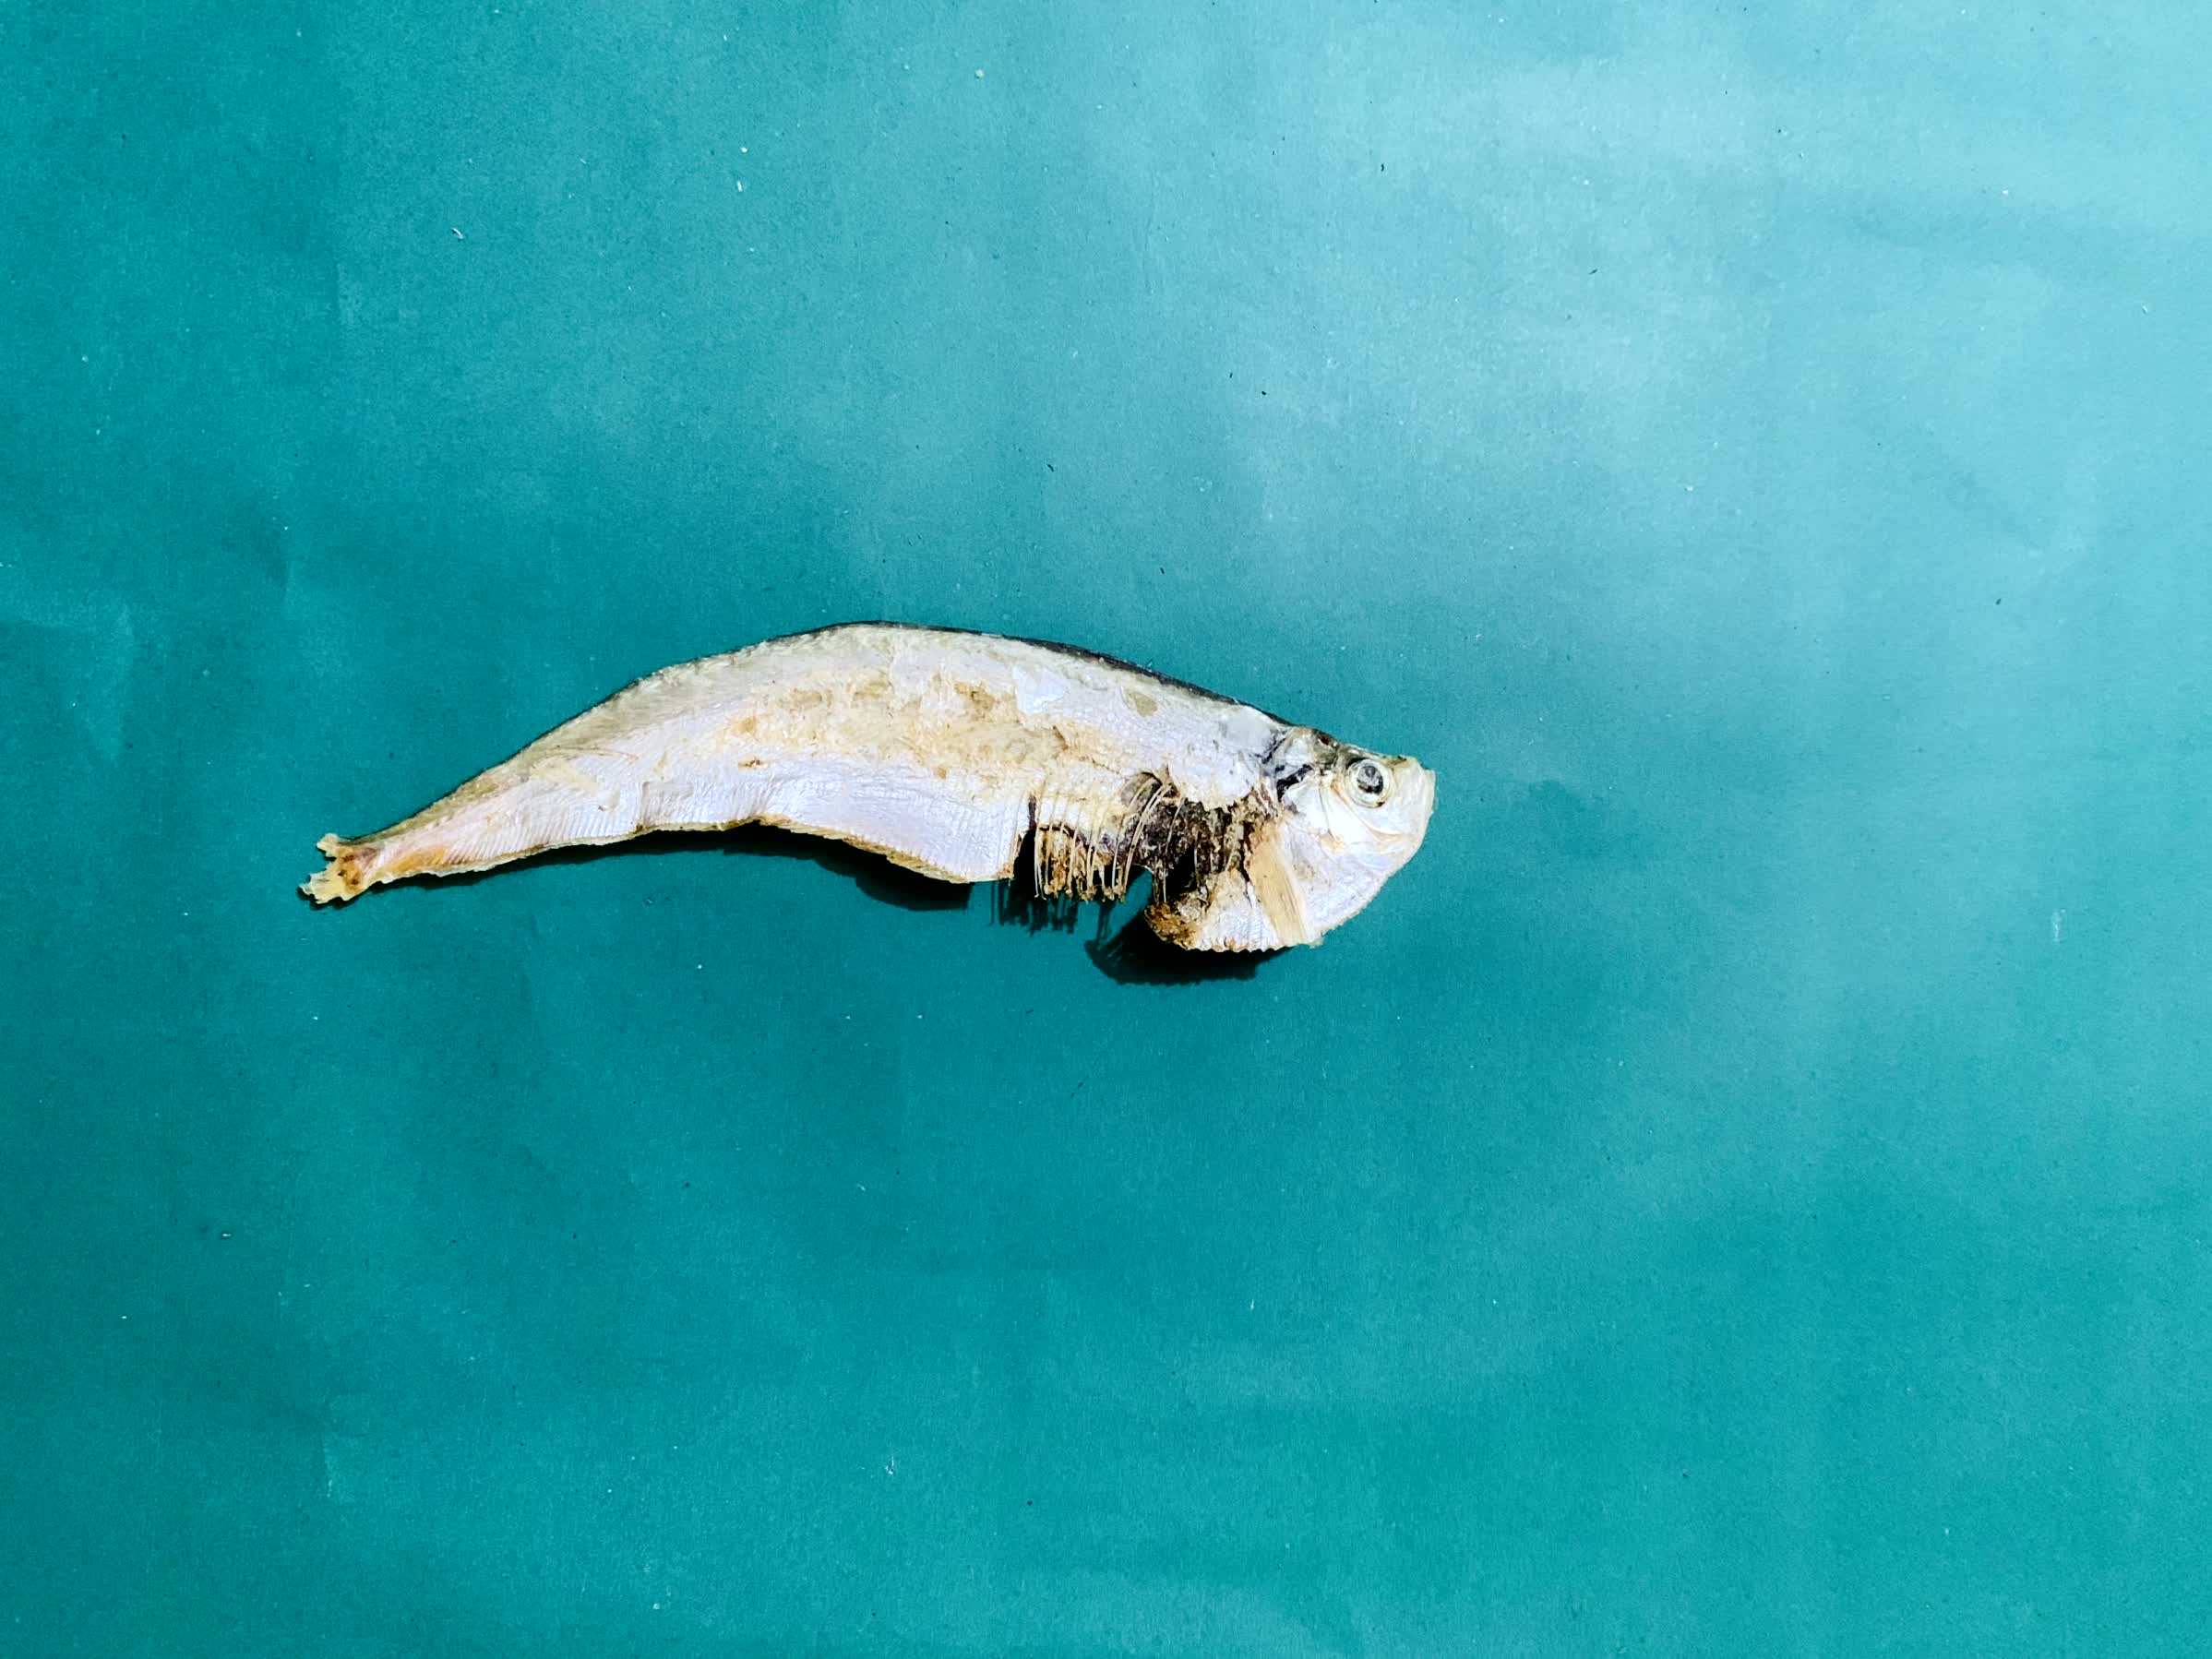
Species: Shukna Feuwa